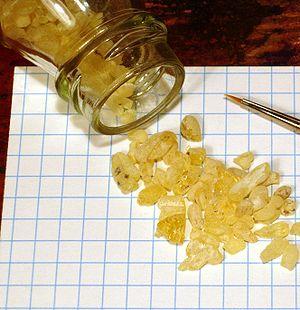
La peinture et la dorure à la feuille sont jusqu'au XIXᵉ siècle des éléments essentiels de la composition architecturale.
La sandaraque ou sandarac est une résine végétale extraite du cyprès de l'Atlas, originaire d'Afrique du Nord. Elle se présente sous forme de larmes ou de grains. Elle s'utilise fréquemment dans la composition des vernis à alcool dont elle assure la transparence. Elle est en partie dissoute à chaud dans l'huile. Son point de fusion est de 140 °C. Elle fond en se boursouflant.